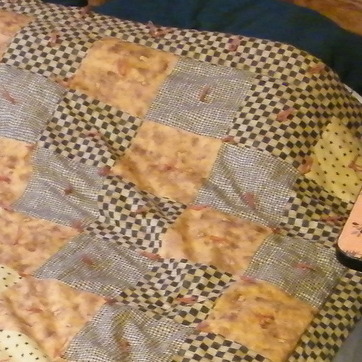
Material: fabric